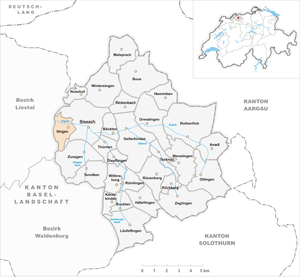
Itingen est une commune suisse du canton de Bâle-Campagne, située dans le district de Sissach.